Illarion Ivanov-Schitz

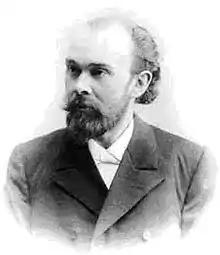

Illarion Aleksandrovich Ivanov-Schitz (18651937) was a Russian architect, notable for developing a unique personal style, blending the Vienna Secession school of Otto Wagner with Greek Revival features. His career peaked in 1902-1912 with several Moscow buildings including the Morozov Hospital, the Merchant Club (now the Lenkom Theatre), Moscow Savings Bank, and the public buildings in Miusskaya Square. He was one of the few architects born in the 1860s who integrated into the Soviet establishment, earning the Order of Lenin for various resort projects and for redesigning the interiors of the Grand Kremlin Palace in the 1930s.